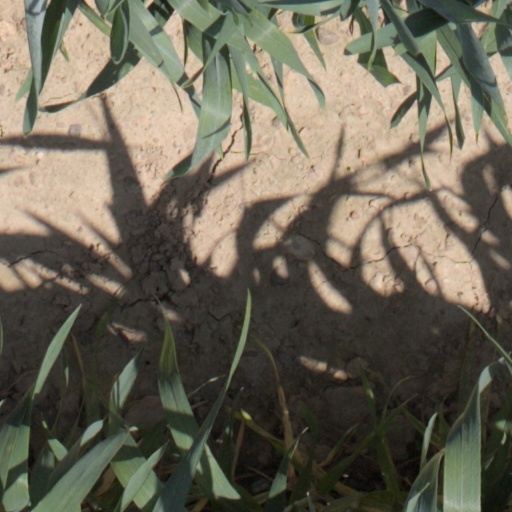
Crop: wheat